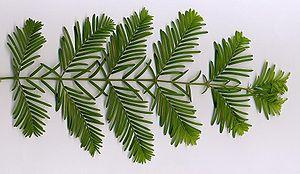
Metasequoia glyptostroboides, aussi appelé « sapin d'eau », est une espèce de grand arbre de la famille des Taxodiaceae, ou des Cupressaceae selon la classification phylogénétique. Il est originaire de Chine où il a été découvert en 1943. C'est l'unique espèce vivante du genre Metasequoia dont l'origine remonte au Pliocène et à ce titre est considéré comme une forme panchronique.